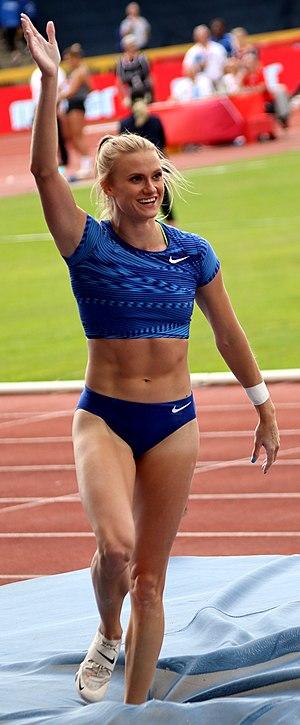
Kathryn Elizabeth « Katie » Nageotte est une athlète américaine, spécialiste du saut à la perche.